Russell Hobbs

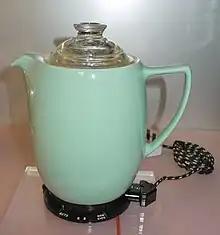
A CP1 coffee percolator

After serving with the British Army's REME in World War II, William Russell (22 July 1920 – 16 February 2006), from High Wycombe, joined home appliance manufacturer Morphy Richards and helped to design a pop-up toaster, an electric iron and a hairdryer, when working as Chief Development Engineer. Peter Hobbs (3 May 1916 – 11 April 2008), from Tunbridge Wells, was a major during the war in the Royal Engineers, and he also worked for Morphy Richards, as manager of the South African division of the company. He had returned to the UK in 1952, after a disagreement with Charles Richards over sales policy, and worked for another company, where he was trying to design a coffee percolator, with reference to a German patent. Later in 1952, Bill Russell had a disagreement with Donal Morphy and joined Hobbs to form Russell Hobbs Ltd.